Liechtenstein Football Association

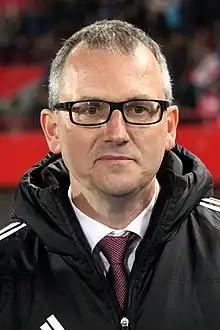
President Hugo Quaderer

The Liechtenstein Football Association (LFA) is the governing body of football in Liechtenstein. It was established on 28 April 1934, and became affiliated to UEFA on 22 May 1974. The association organizes the Liechtenstein national football team and the Liechtenstein Football Cup. Because Liechtenstein has fewer than 8 (only 7 not counting reserves) active teams, it is the only UEFA member without its own national league. This means the Liechtensteiner teams play in the Swiss Football League system. The LFV is based in Schaan.